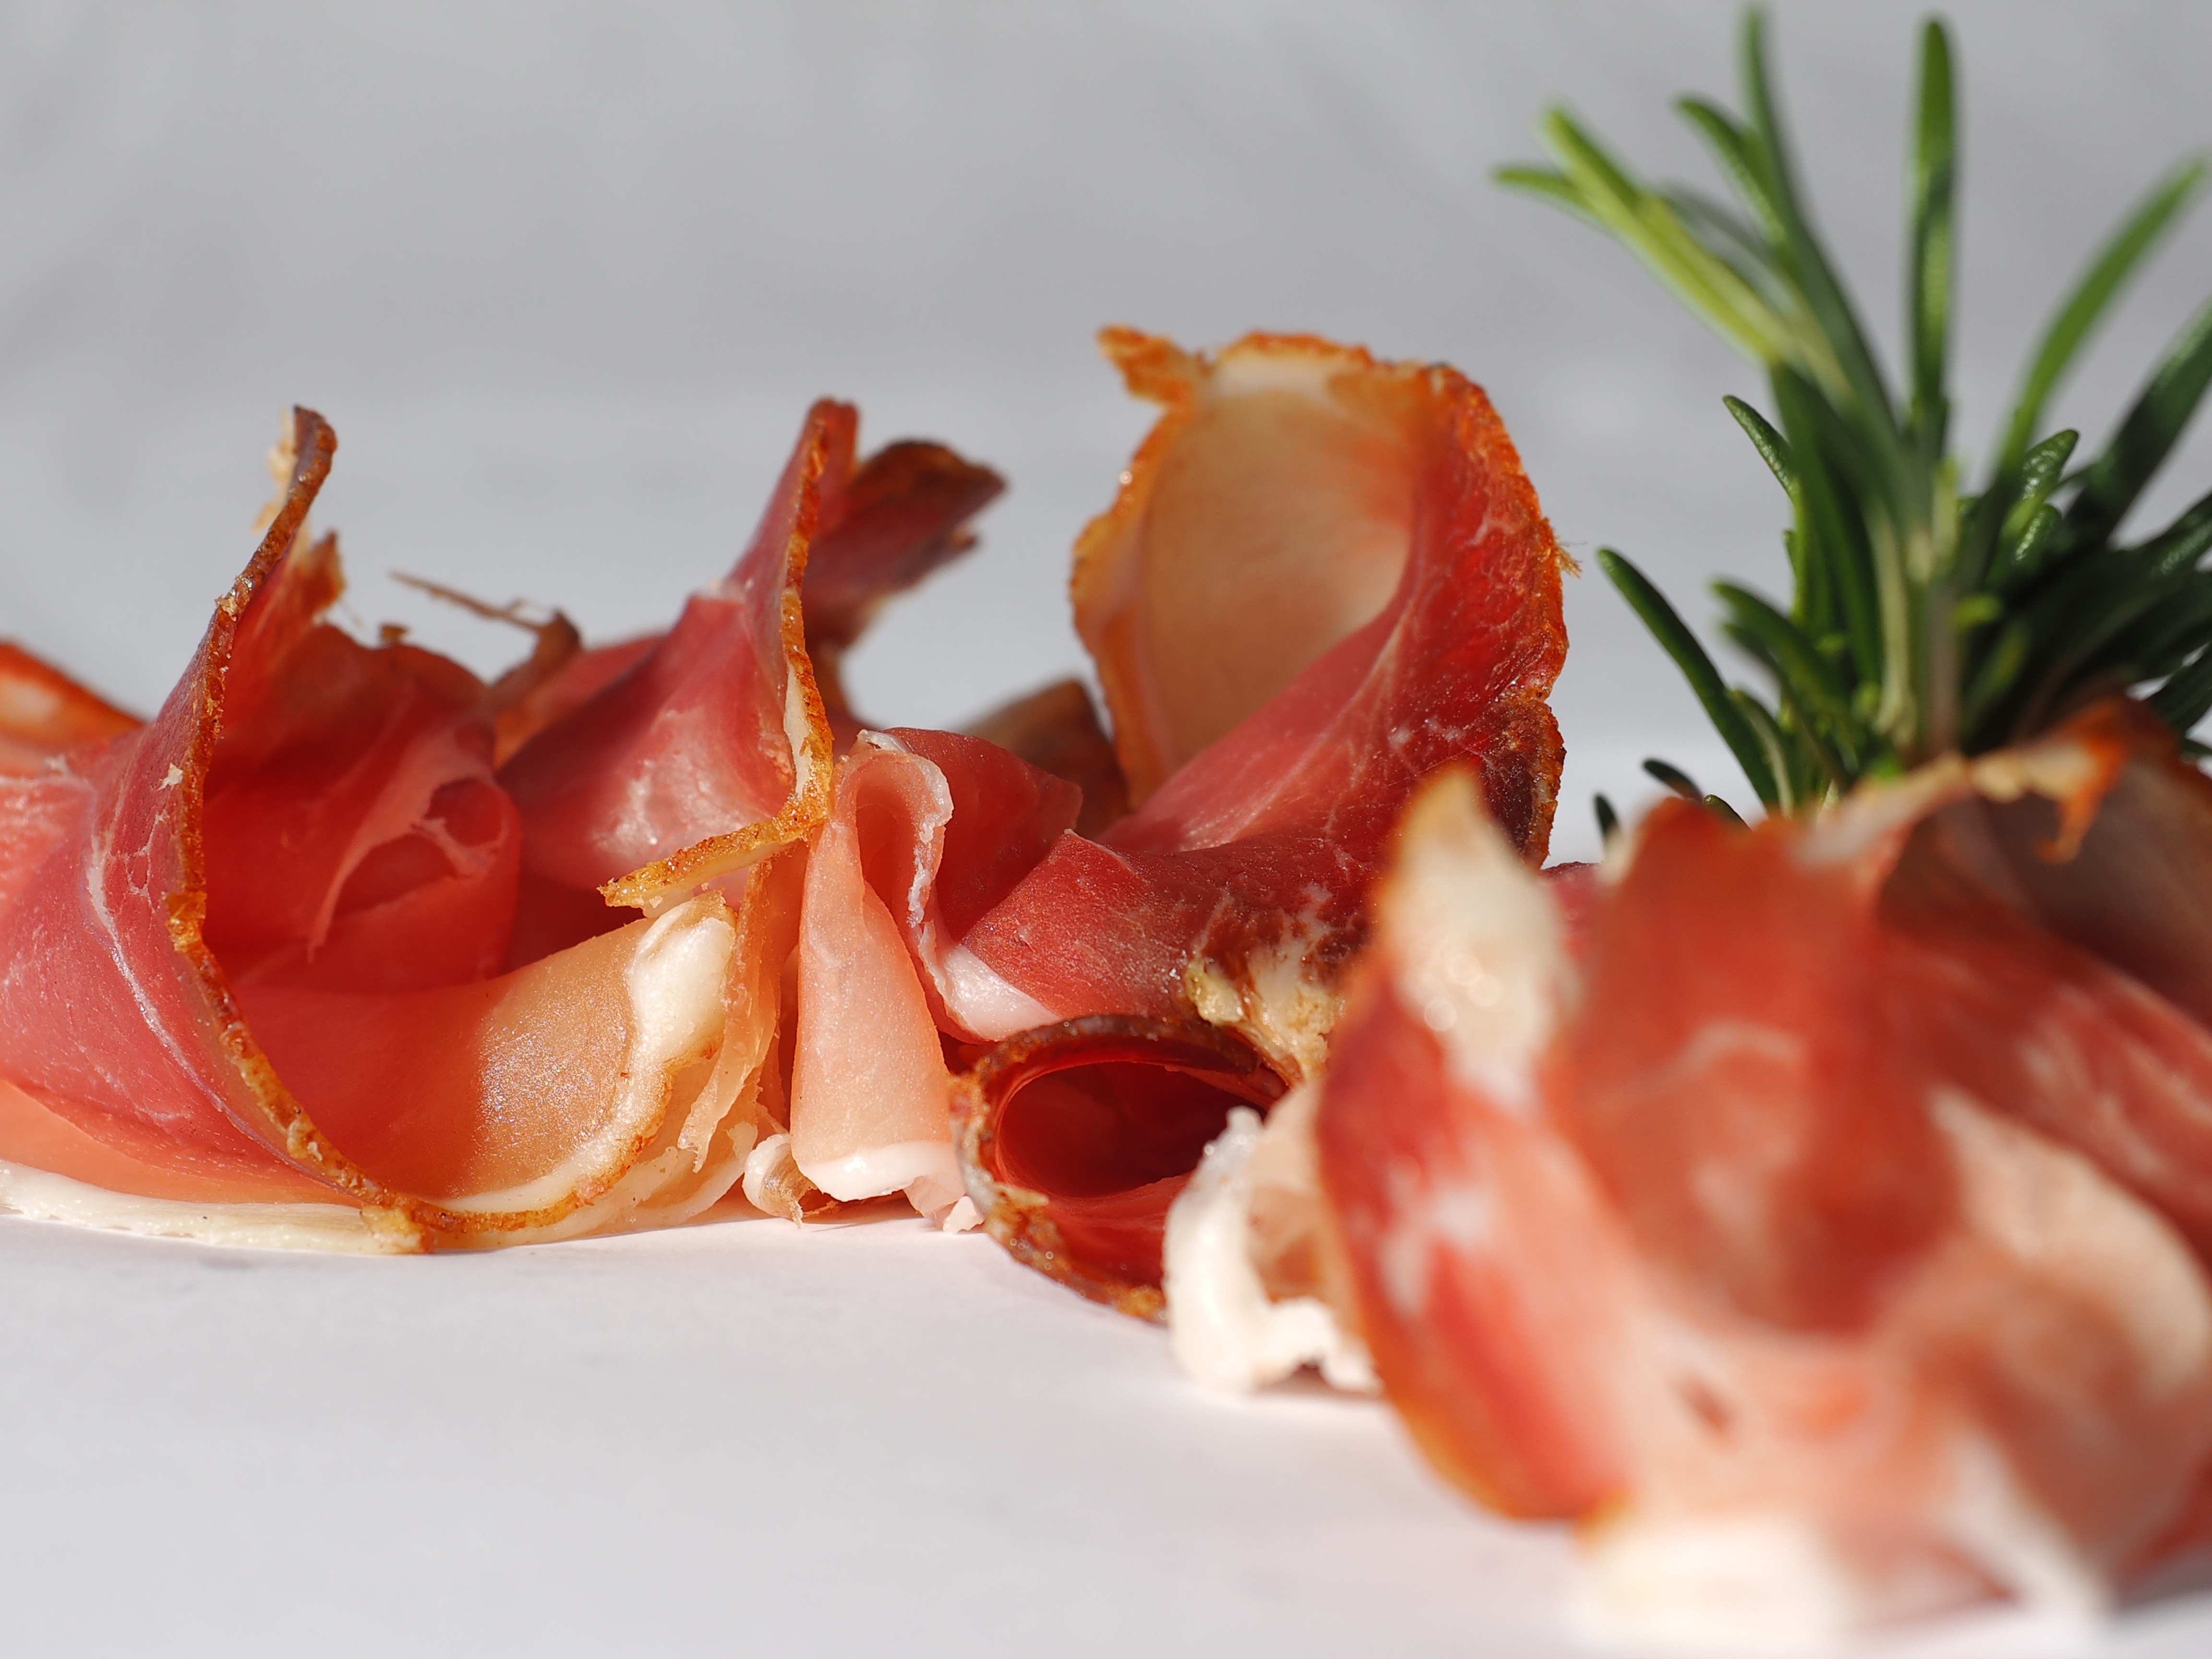
plant, flower, dish, food, produce, vegetable, seafood, snack, eat, meat, cuisine, delicious, prosciutto, cut, bacon, chunks, raw, starter, edible, ham, smoked, appetizing, meaty, flowering plant, smoked ham, smoked meat, land plant, salt cured meat, jam n serrano